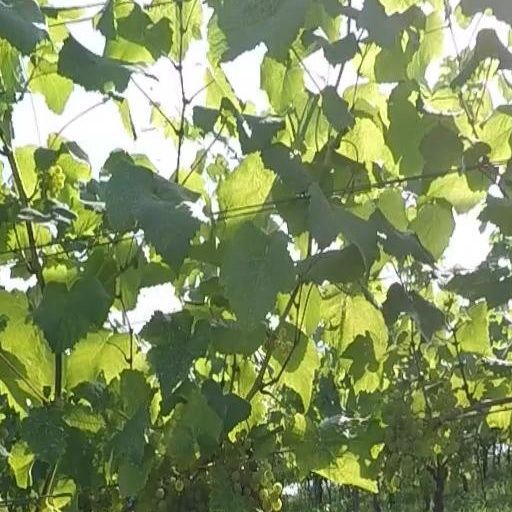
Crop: grape